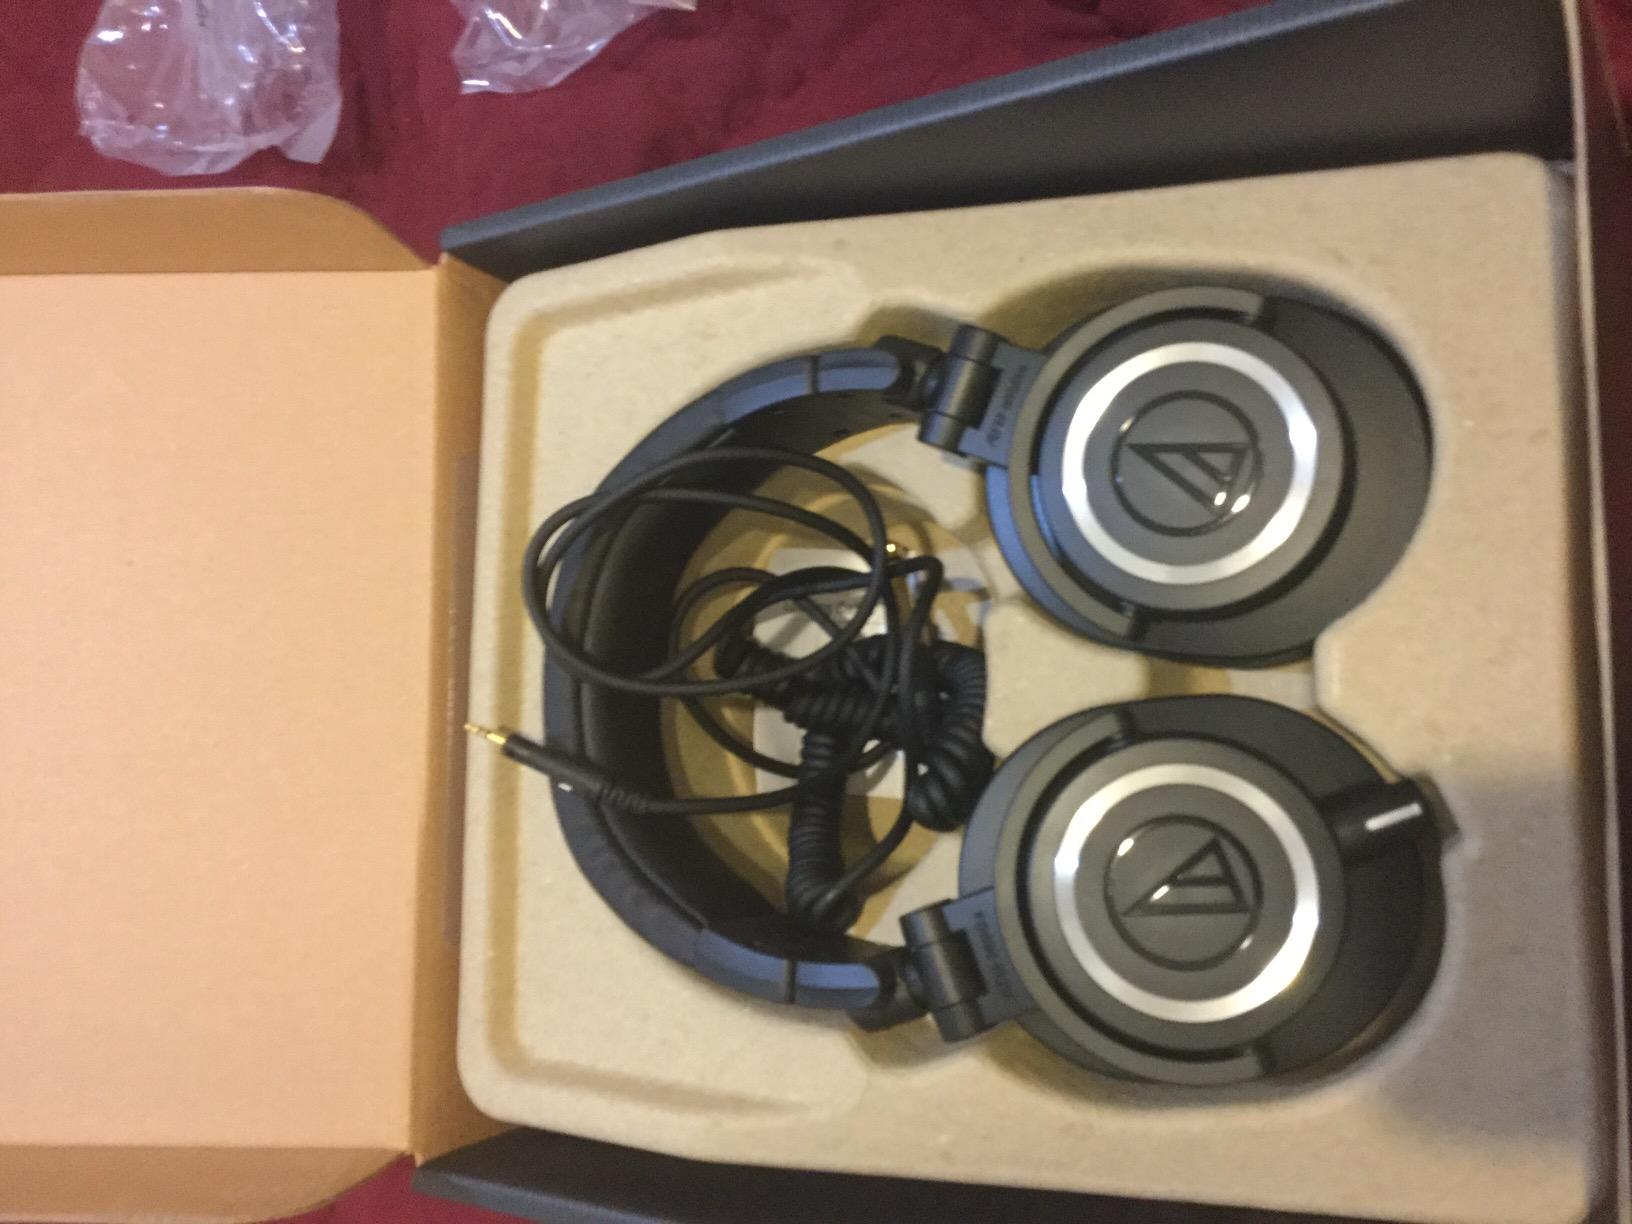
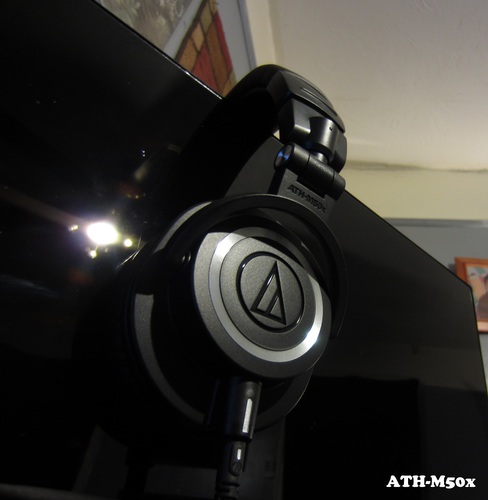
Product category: headphones
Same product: yes